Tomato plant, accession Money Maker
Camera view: vertical (180 deg); turntable rotation: 90 degrees
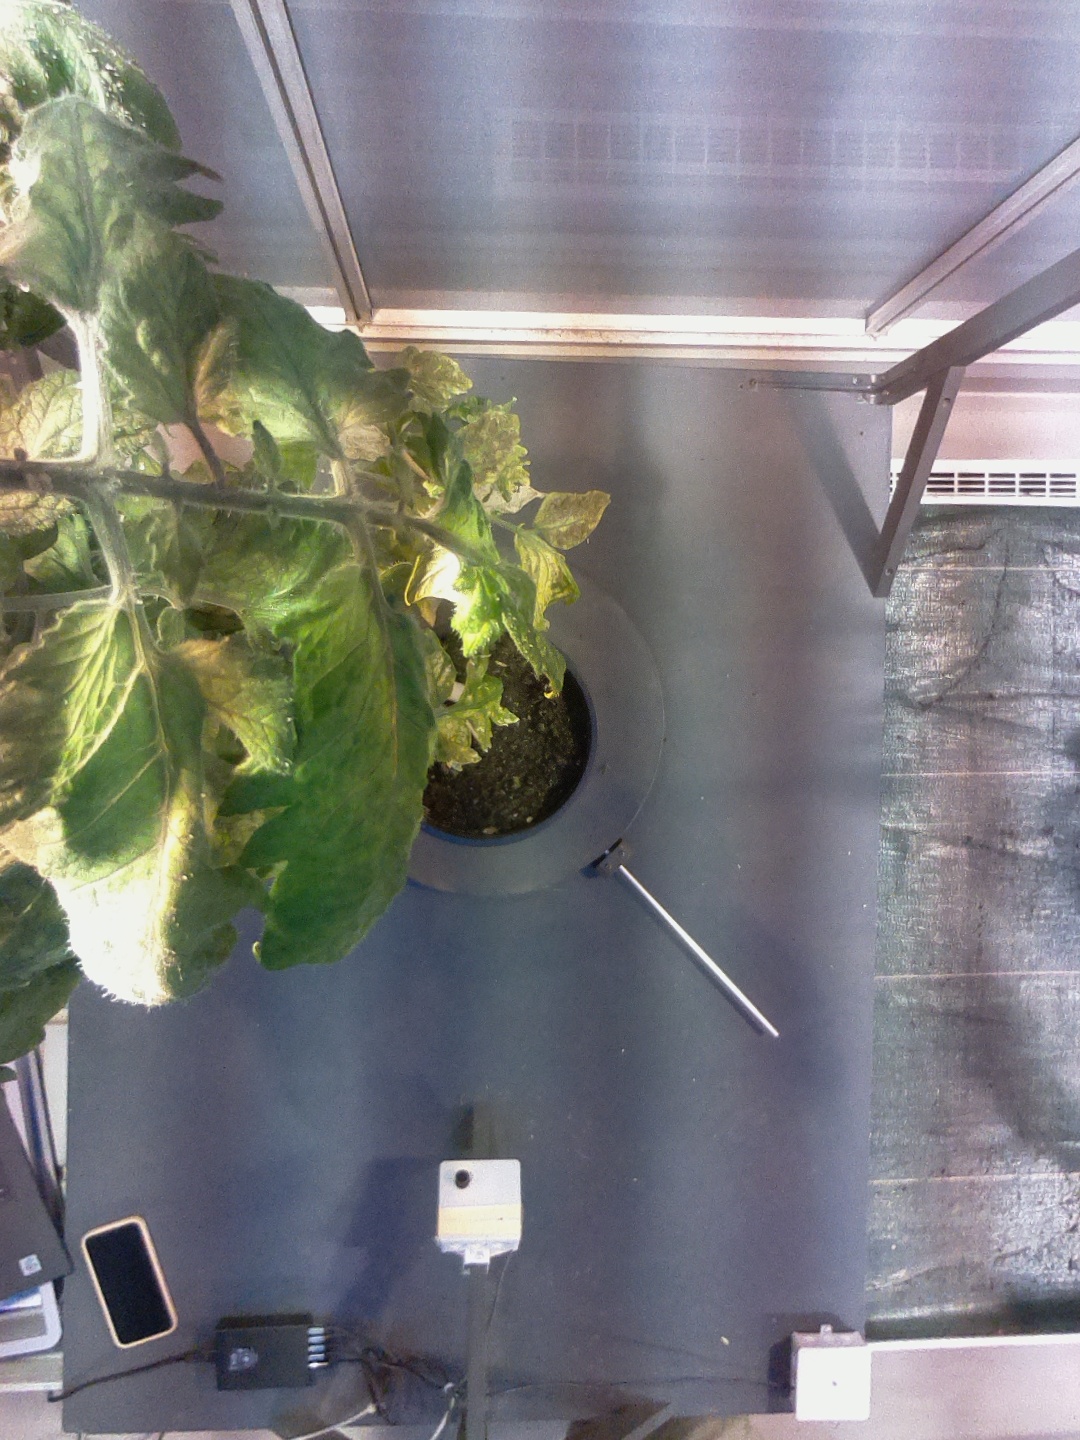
BBCH growth stage 78: 80% -90% of final fruit size